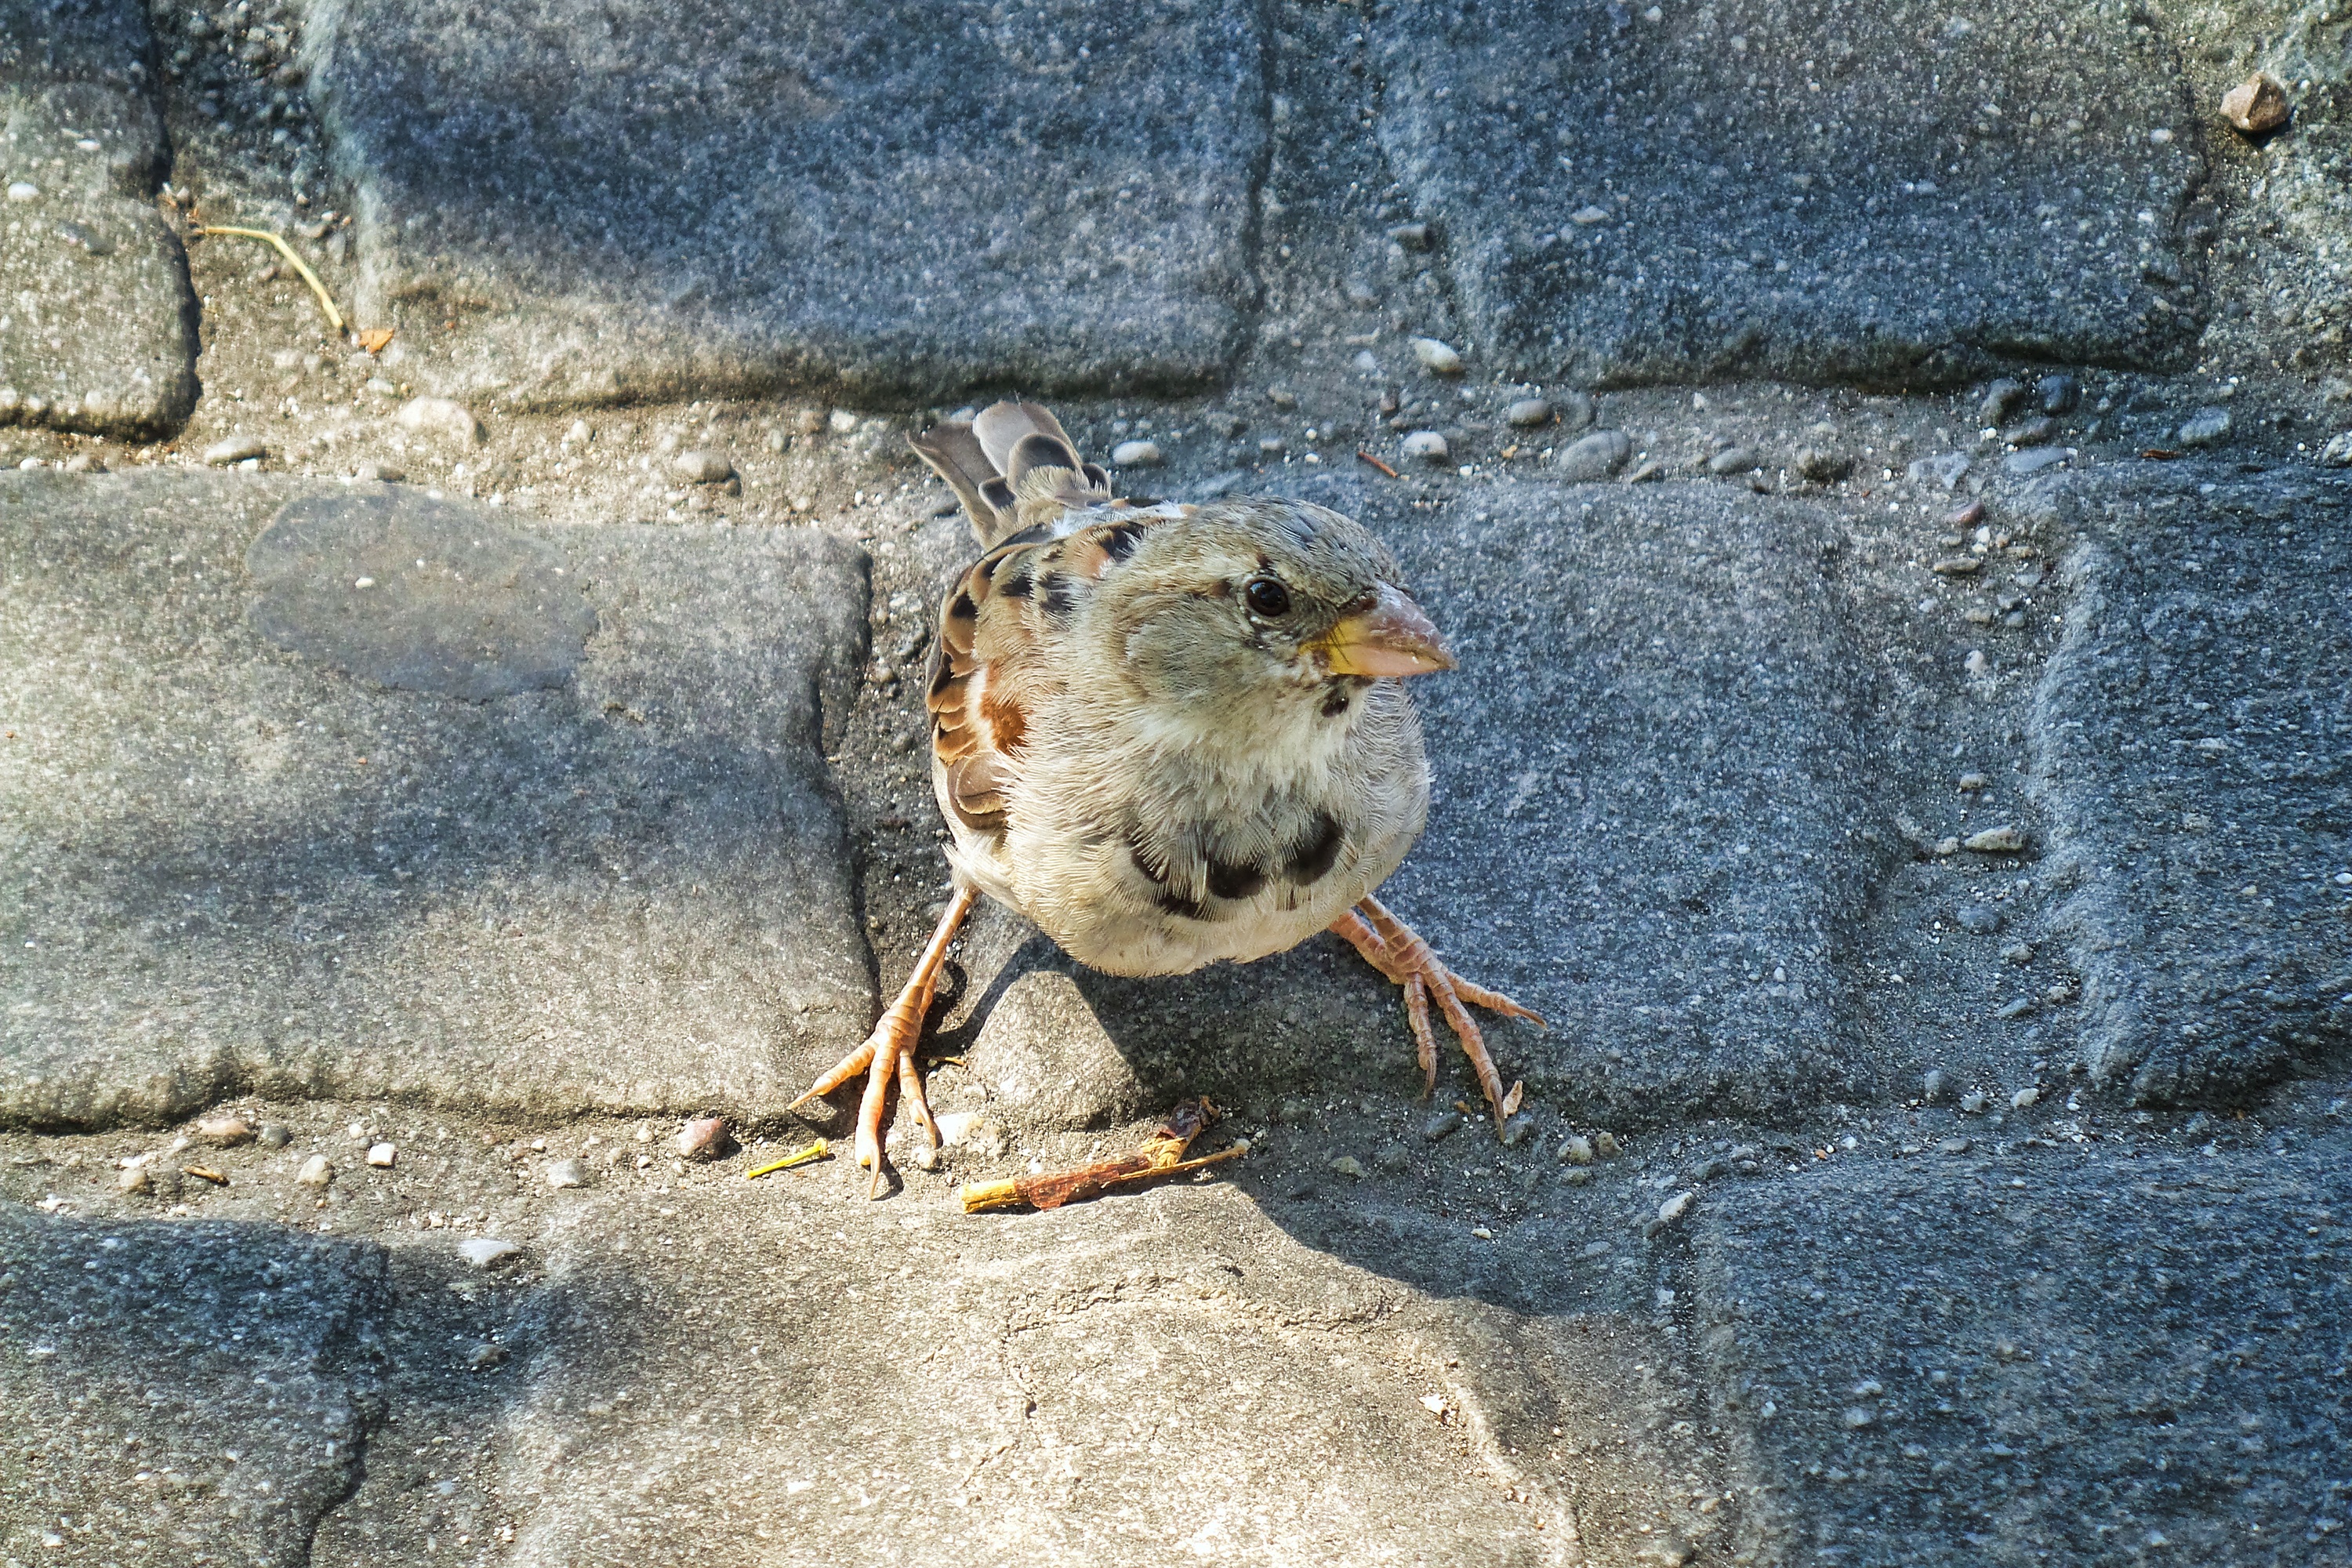
nature, bird, light, animal, wildlife, young, shadow, feather, fauna, plumage, vertebrate, wait, sparrow, wren, sperling, paving stones, old world flycatcher, perching bird